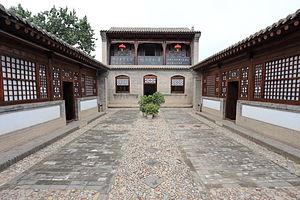
Xu Xiangqian est un officier militaire communiste chinois. Il est le fils d'un riche propriétaire terrien mais rejoint l'armée nationale révolutionnaire de Tchang Kaï-chek en 1924 contre l'avis de ses parents. Lorsque le Kuomintang commence à combattre les communistes en 1927, Xu quitte les forces de Tchang et prend la tête de l'armée communiste du Sichuan sous l'autorité politique de Zhang Guotao. Après que celui-ci ait été purgé au début des années 1930, Xu survit politiquement et rejoint l'armée rouge, à un grade peu élevé, sous le commandement de Mao Zedong.